History of art

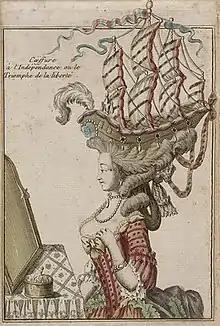
Coiffure à l’Indépendance ou Le Triomphe de la Liberté, 1778, depicting a fashionable aristocratic woman is applying the finishing touches to her toilette

Originating in 1720 Paris, Rococo is characterized by natural motifs, soft colours, curving lines, asymmetry and themes including love, nature and light-hearted entertainment. Its ideals were delicacy, gaiety, youthfulness and sensuality.